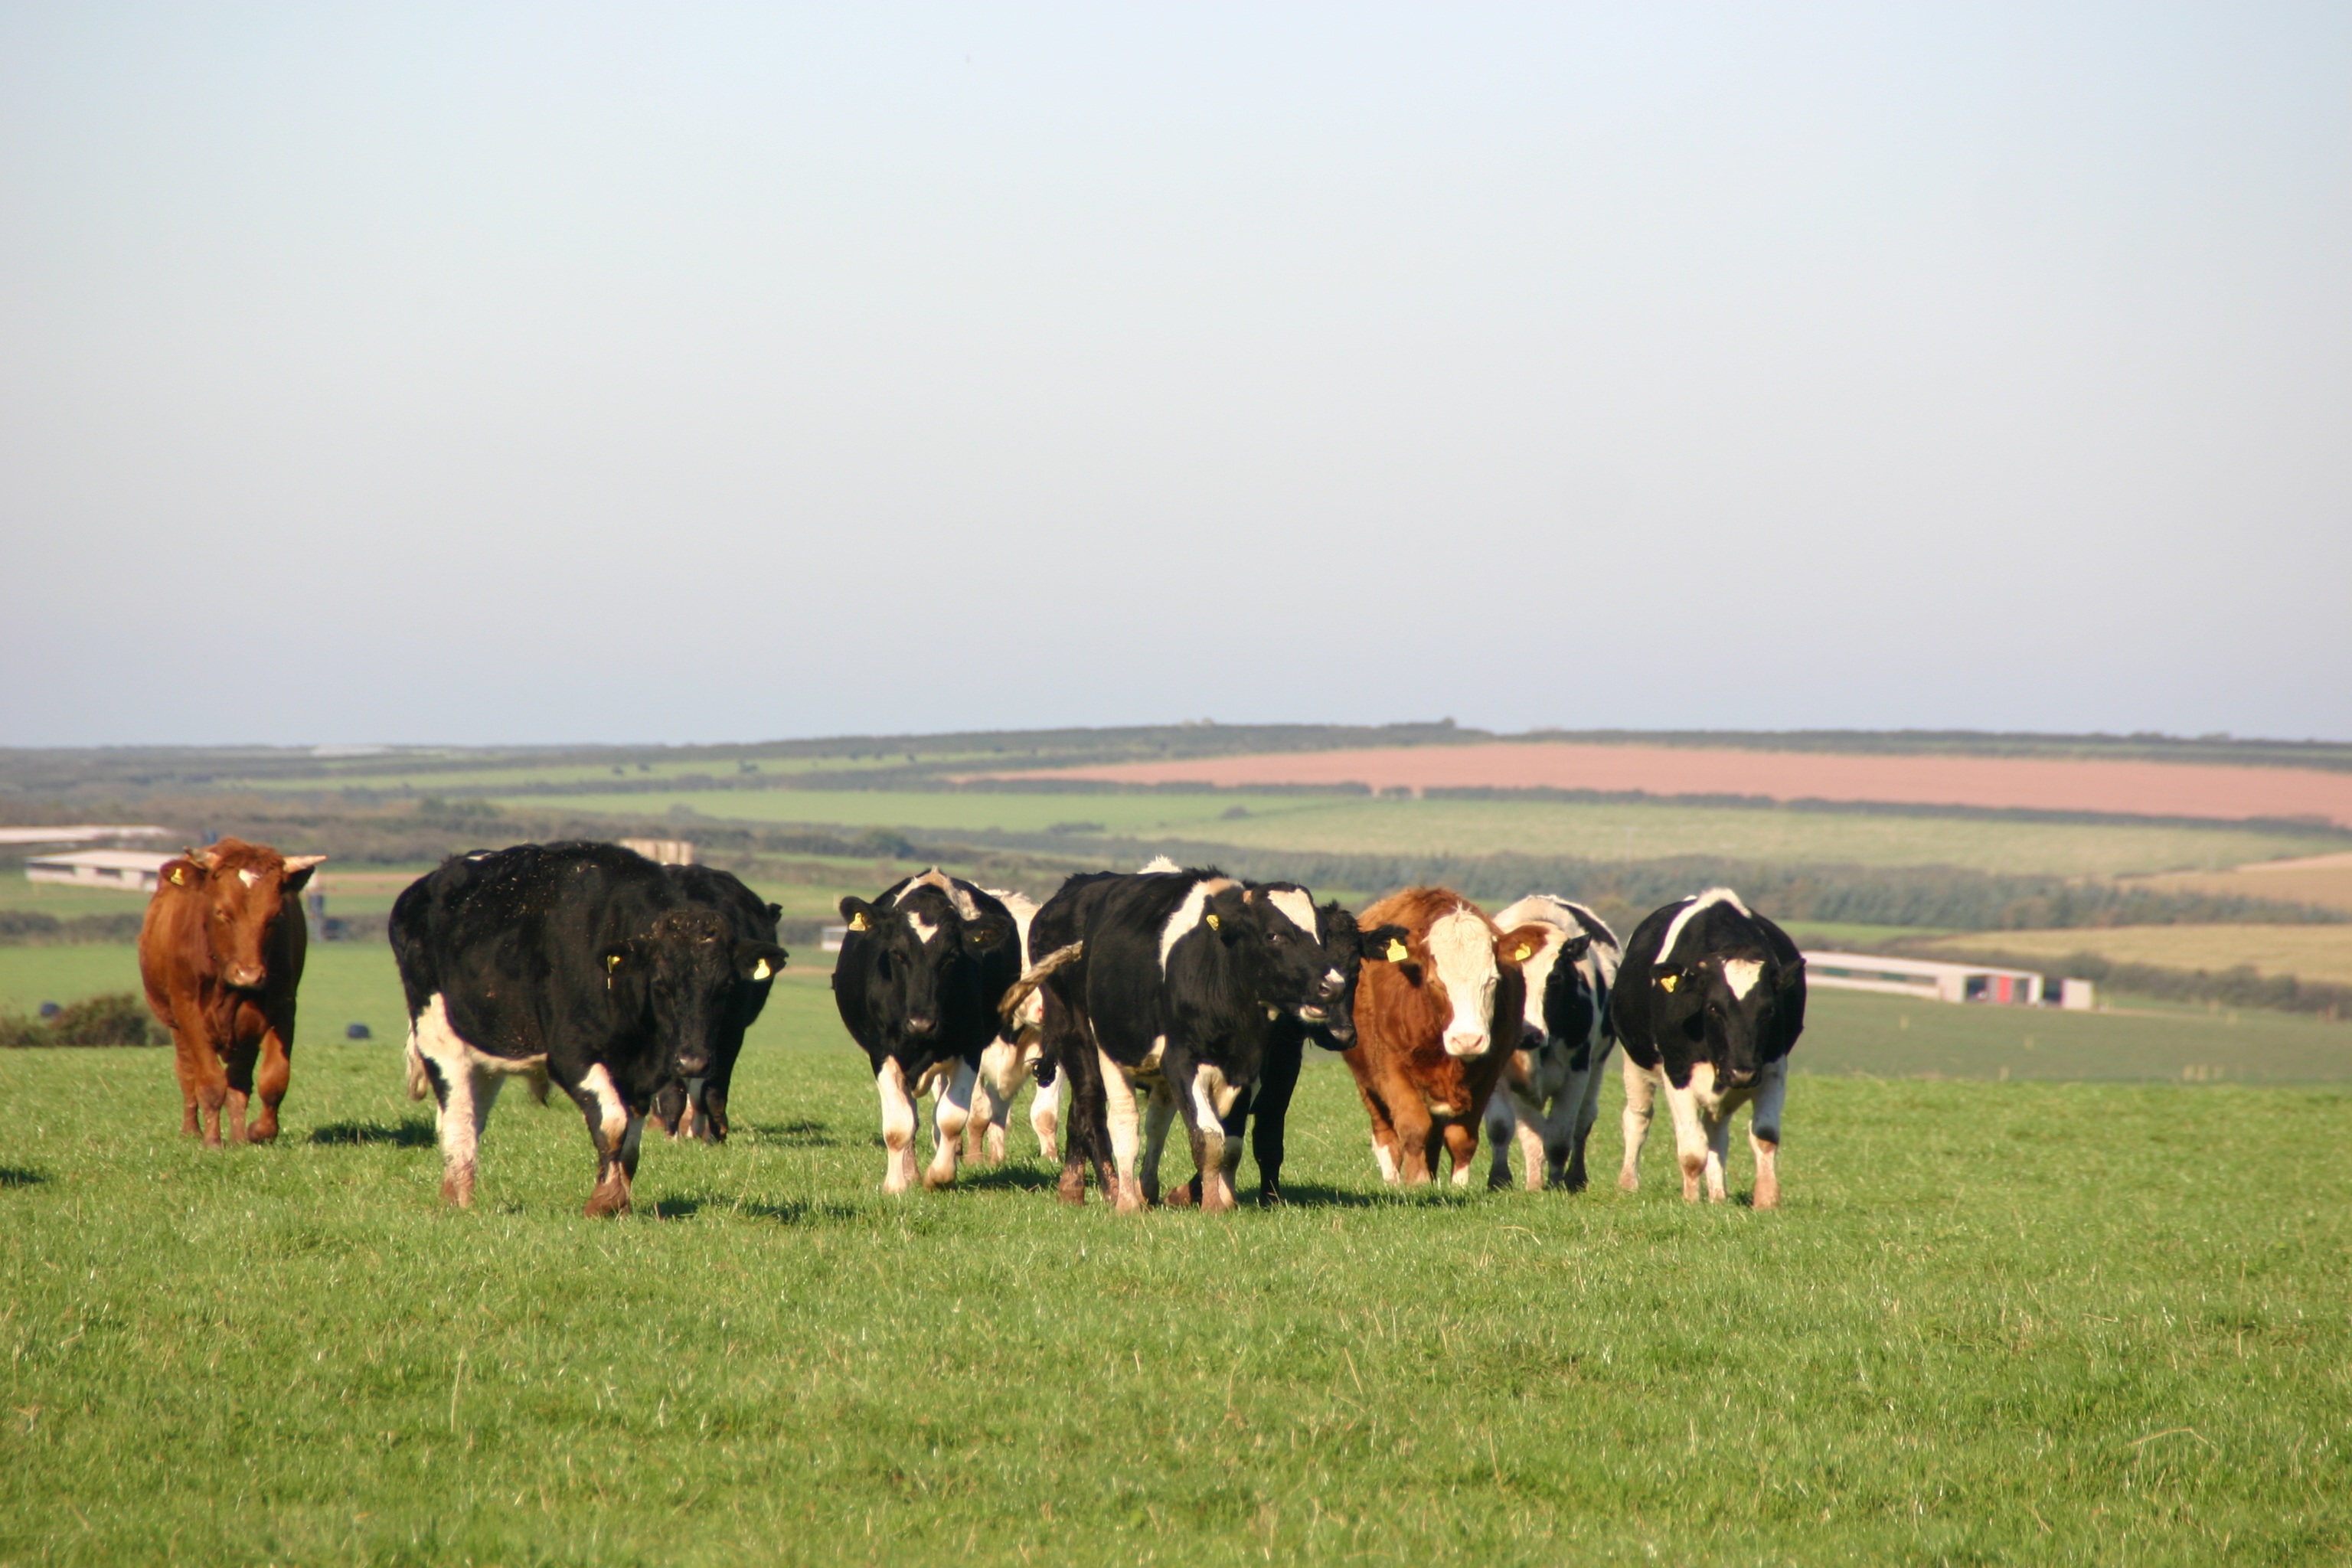
landscape, nature, grass, farm, meadow, dog, cow, herd, pasture, grazing, mammal, cows, grassland, habitat, rural area, whey, natural environment, dog like mammal, cattle like mammal